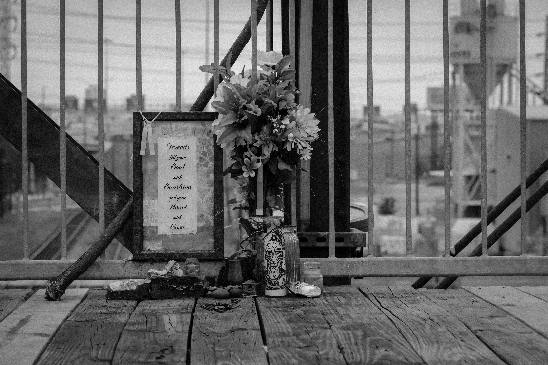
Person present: No